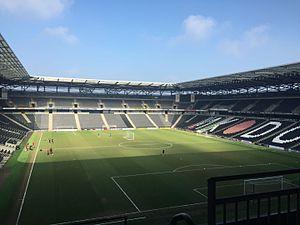
Le Championnat d'Europe féminin de football 2022 est la treizième édition du Championnat d'Europe féminin de football, une compétition de l'Union des associations européennes de football rassemblant les meilleures sélections nationales féminines européennes. Organisée en Angleterre, la compétition devait se dérouler du 7 juillet au 1ᵉʳ août 2021, mais le 23 avril 2020, l'UEFA décide de la reporter d'un an en raison de la pandémie de Covid-19 qui sévit alors en Europe, et du report en conséquence de l'Euro 2020 masculin et des Jeux olympiques 2020 à l'été 2021. Elle se jouera donc du 6 au 31 juillet 2022.